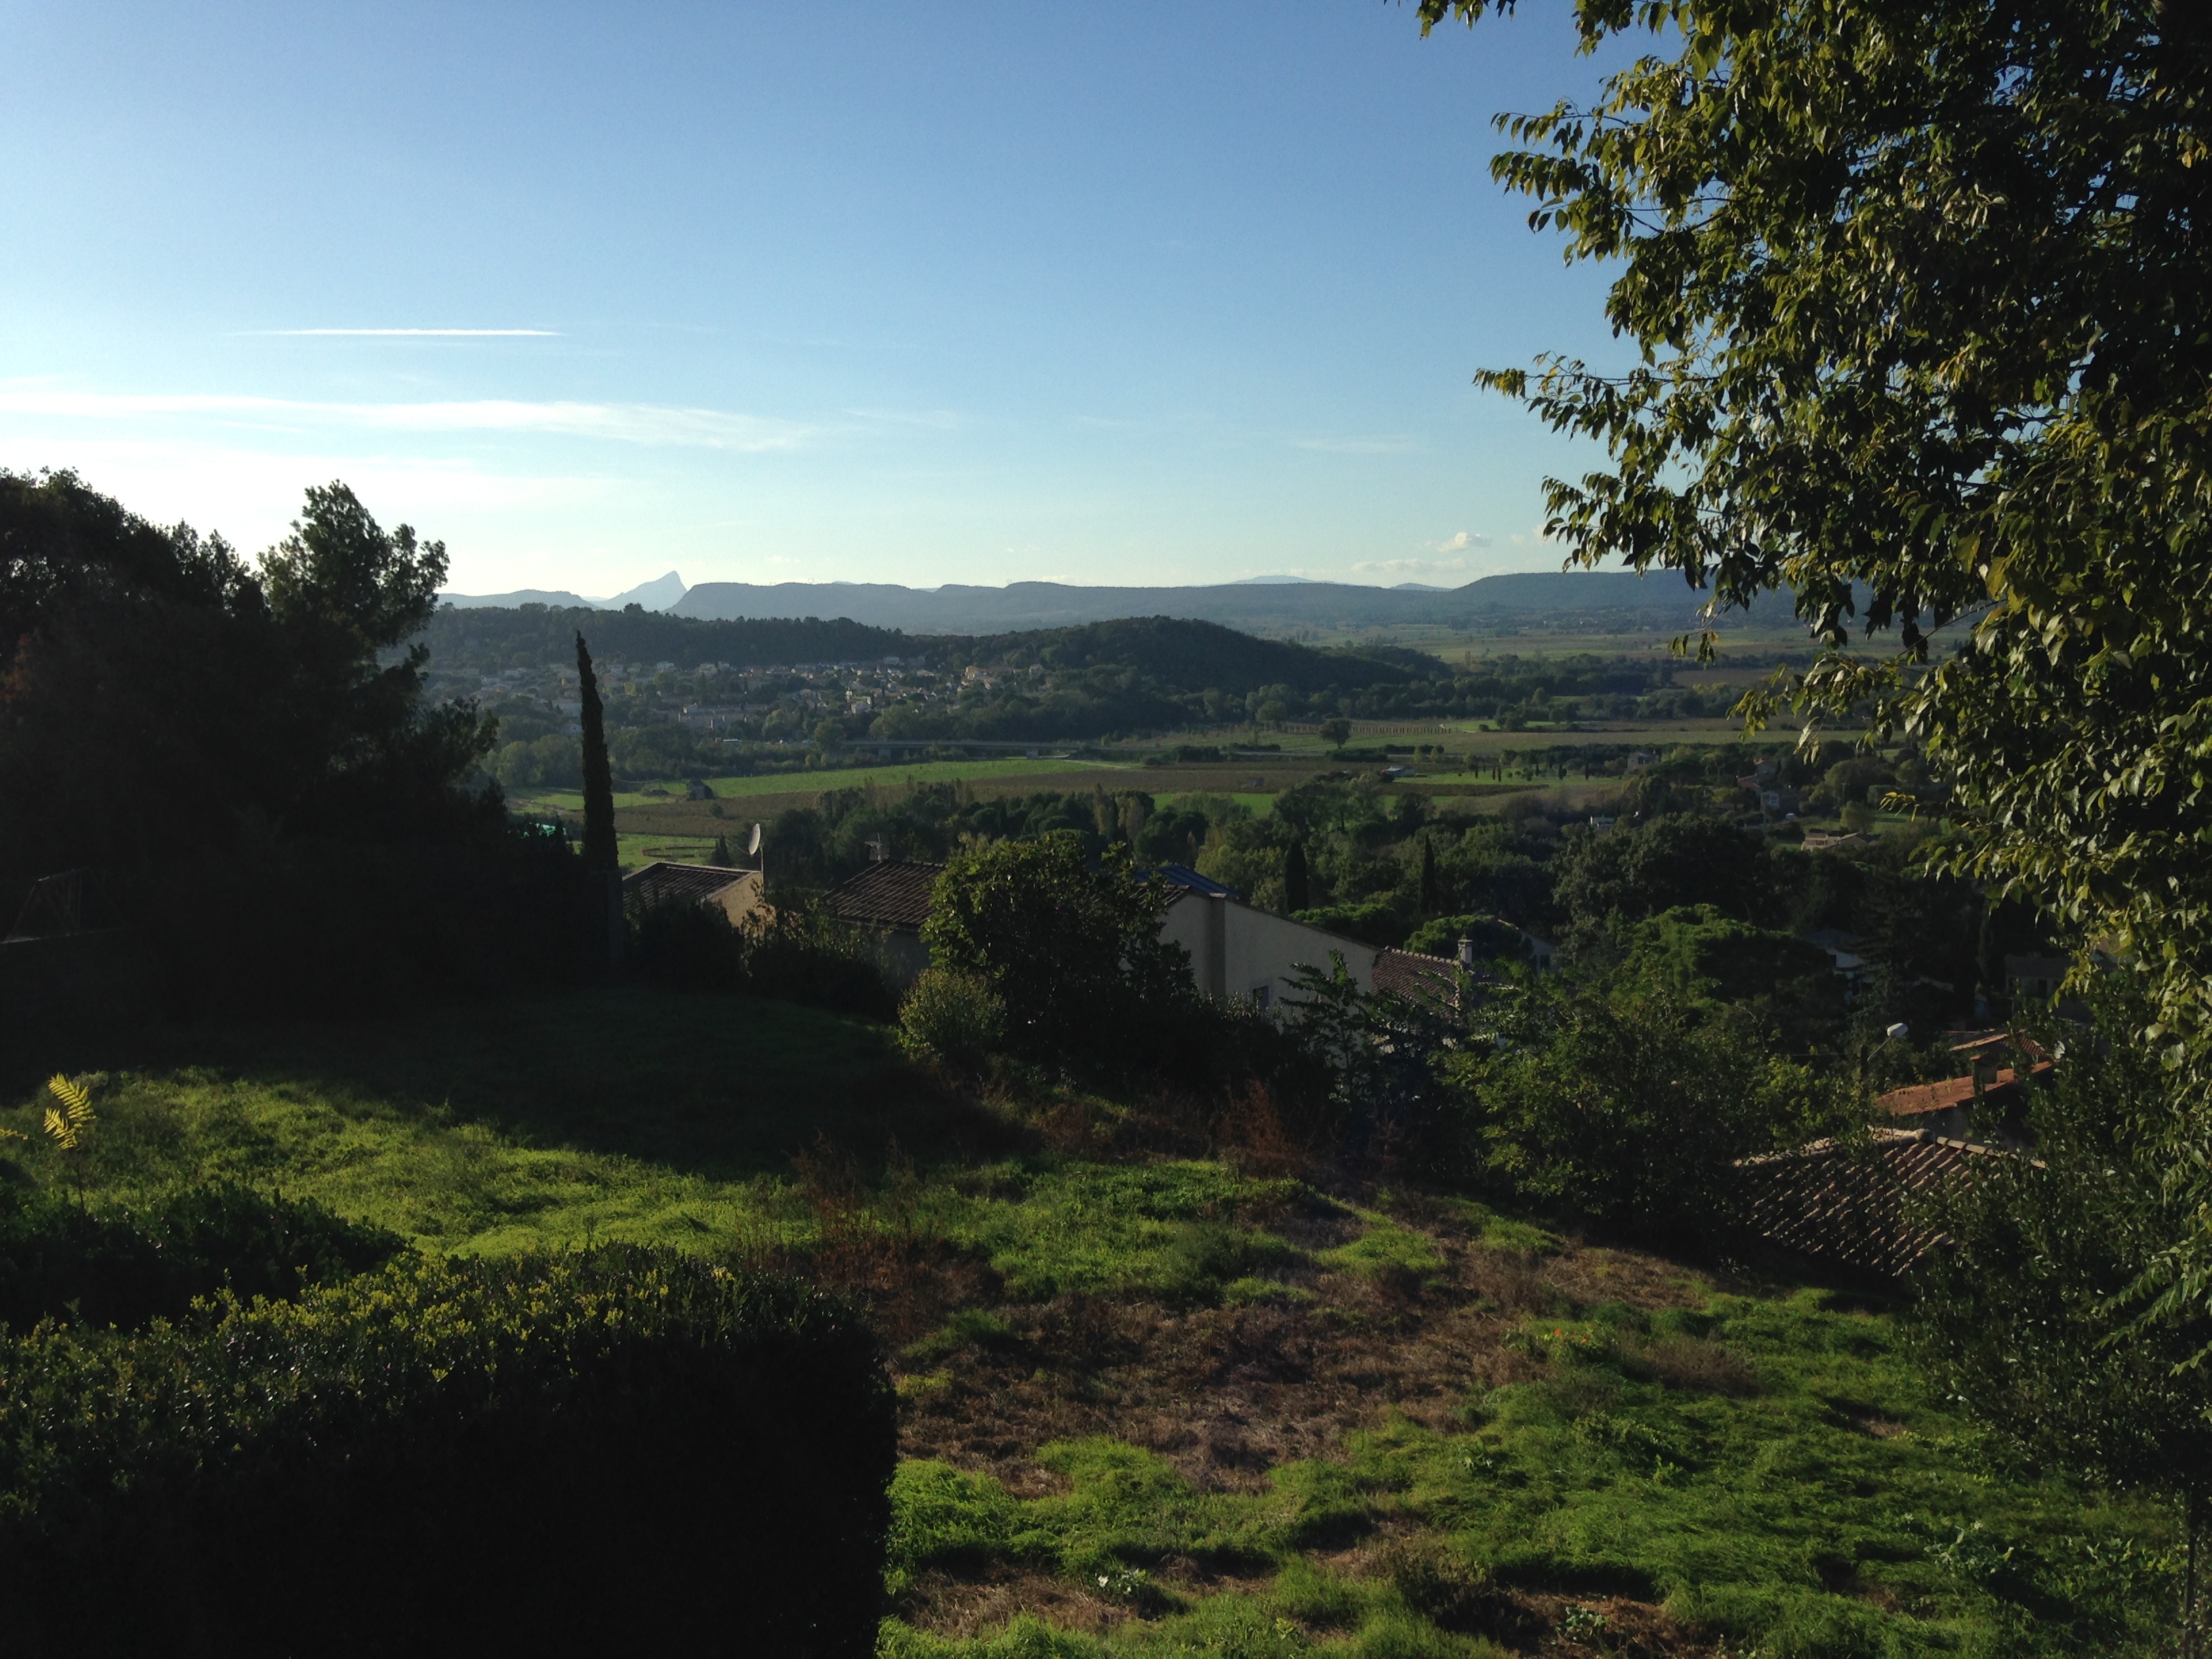
landscape, tree, nature, forest, grass, mountain, hill, valley, rural area